Indian Shaker Church

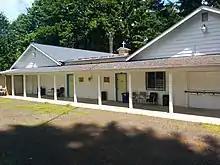
The second Indian Shaker Church at Mud Bay, built 1910 on the same property as the first 1890s Indian Shaker Church structure, 21 May 2015.

Practices reflecting Catholic influence include the use of hand-held candles, the ringing of individual hand bells (to a very loud volume), and the sign of the cross (usually repeated three times). Protestant influence is shown in public testifying and confession of shortcomings. Native elements include brushing or stroking to remove evil influence, counter-clockwise movement of service participants around the room (often with loud stomping), and spontaneous reception of songs from the spirit. Church members are expected to refrain from using alcohol and tobacco. Carefulness, kindness, and supplication to God for help are emphasized.